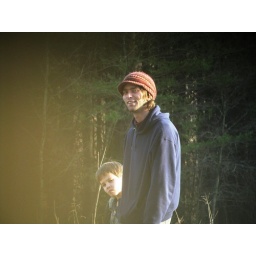
This was taken through the same rock with the hole in it, as the one of the bridge the other day